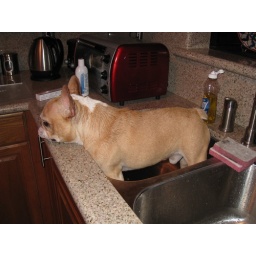
Ajax in kitchen sink